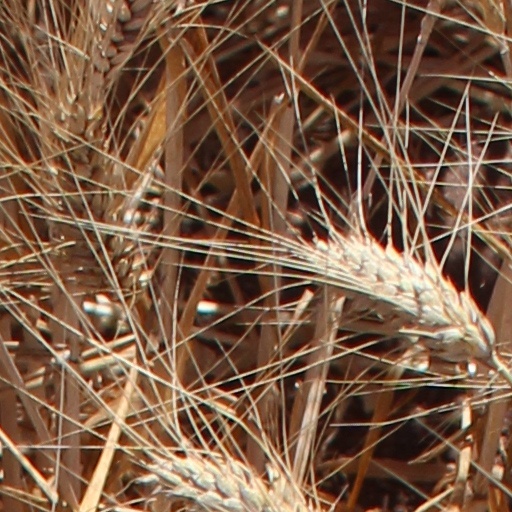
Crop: wheat